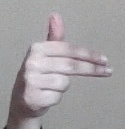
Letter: ghain